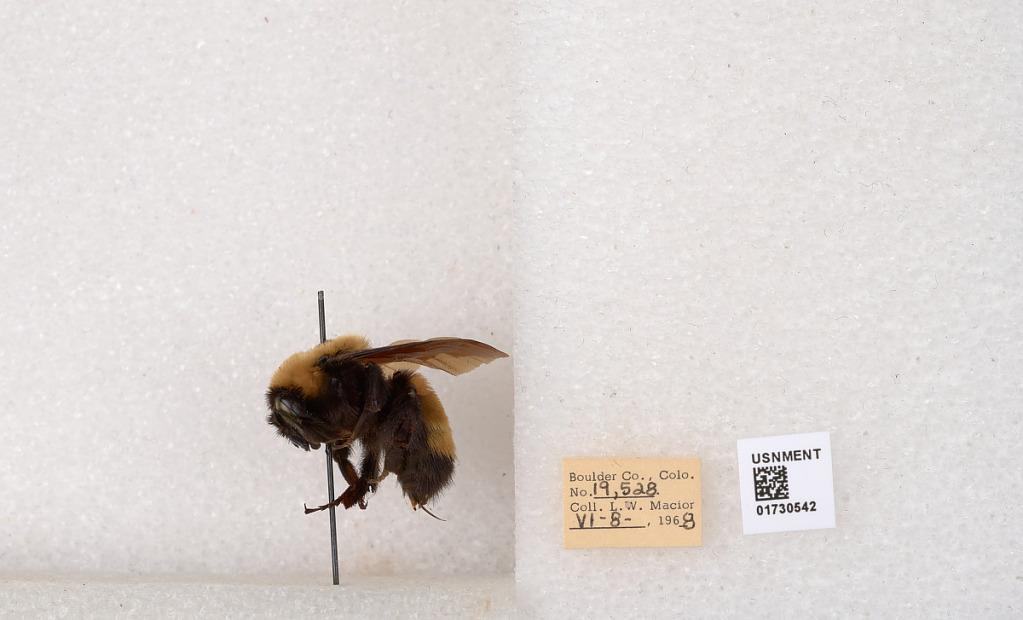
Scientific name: Bombus (Bombus) nevadensis Cresson
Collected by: L. Macior
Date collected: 1968-6-8
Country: United States
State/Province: Colorado
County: Boulder
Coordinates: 40.0925, -105.358